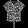
Label: Shirt